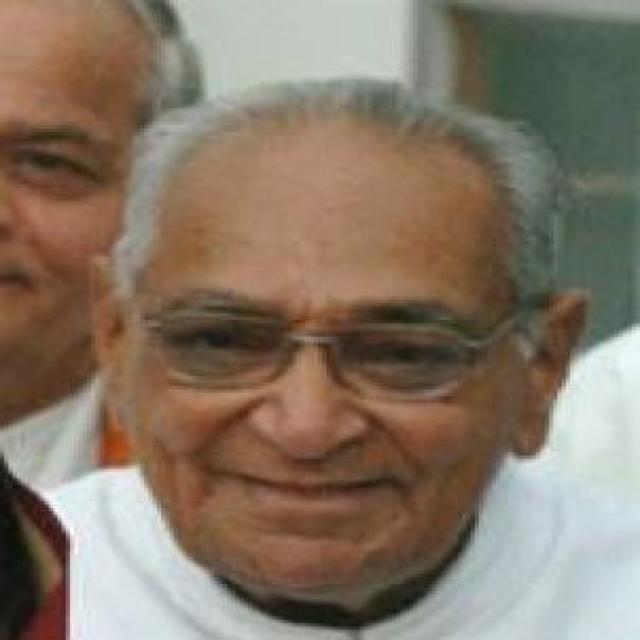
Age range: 65+